David Leonard (singer)

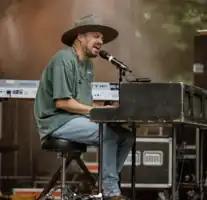

David Leonard is an American Contemporary Christian music singer-songwriter and record producer. Before going solo, Leonard was known as one half of the duo All Sons & Daughters with Leslie Jordan. Previously, Leonard was in the band Jackson Waters as well as a touring member of NEEDTOBREATHE. He is signed as a solo artist with Provident Label Group.